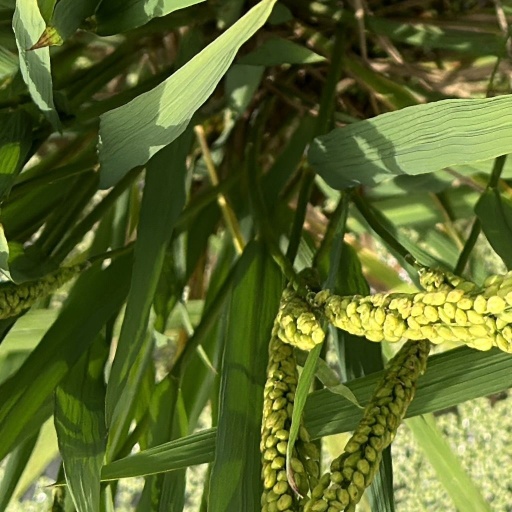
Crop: rice